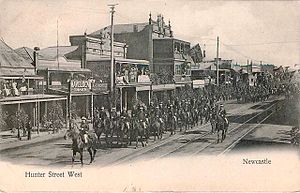
Newcastle (New South Wales) / Historie / Civilstyre
En parade med soldater til hest i Hunter Street West, ca. 1908
Newcastle er den næststørste by i den australske delstat New South Wales. Metropolområdet omfatter det meste af lokalregeringsområderne City of Newcastle og City of Lake Macquarie. Byen er centrum for Greater Newcastle området, som omfatter lokalregeringsområderne City of Newcastle, City of Lake Macquarie, City of Cessnock, City of Maitland og Port Stephens Council.